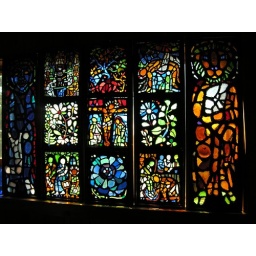
stained glass windows made by Ashley Bryan out of beach glass and papier mache